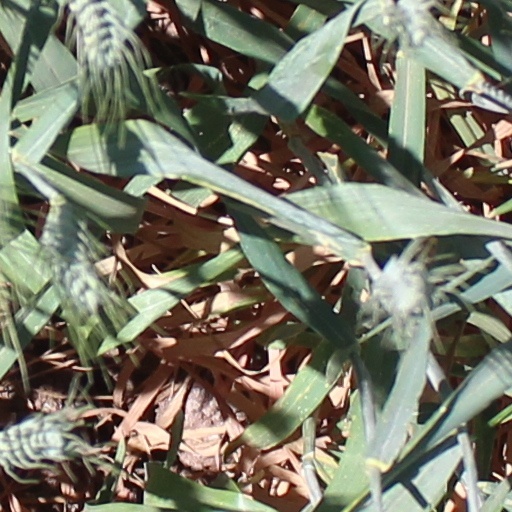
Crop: wheat